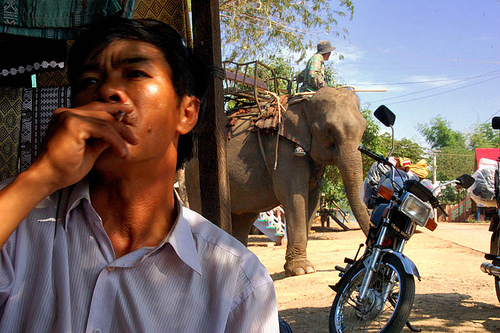
user: Given an image and a question. Answer the question in a short answer. Question: What religion worships this animal? Short Answer:
assistant: hindu